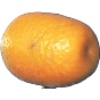
Label: Kumquats 1